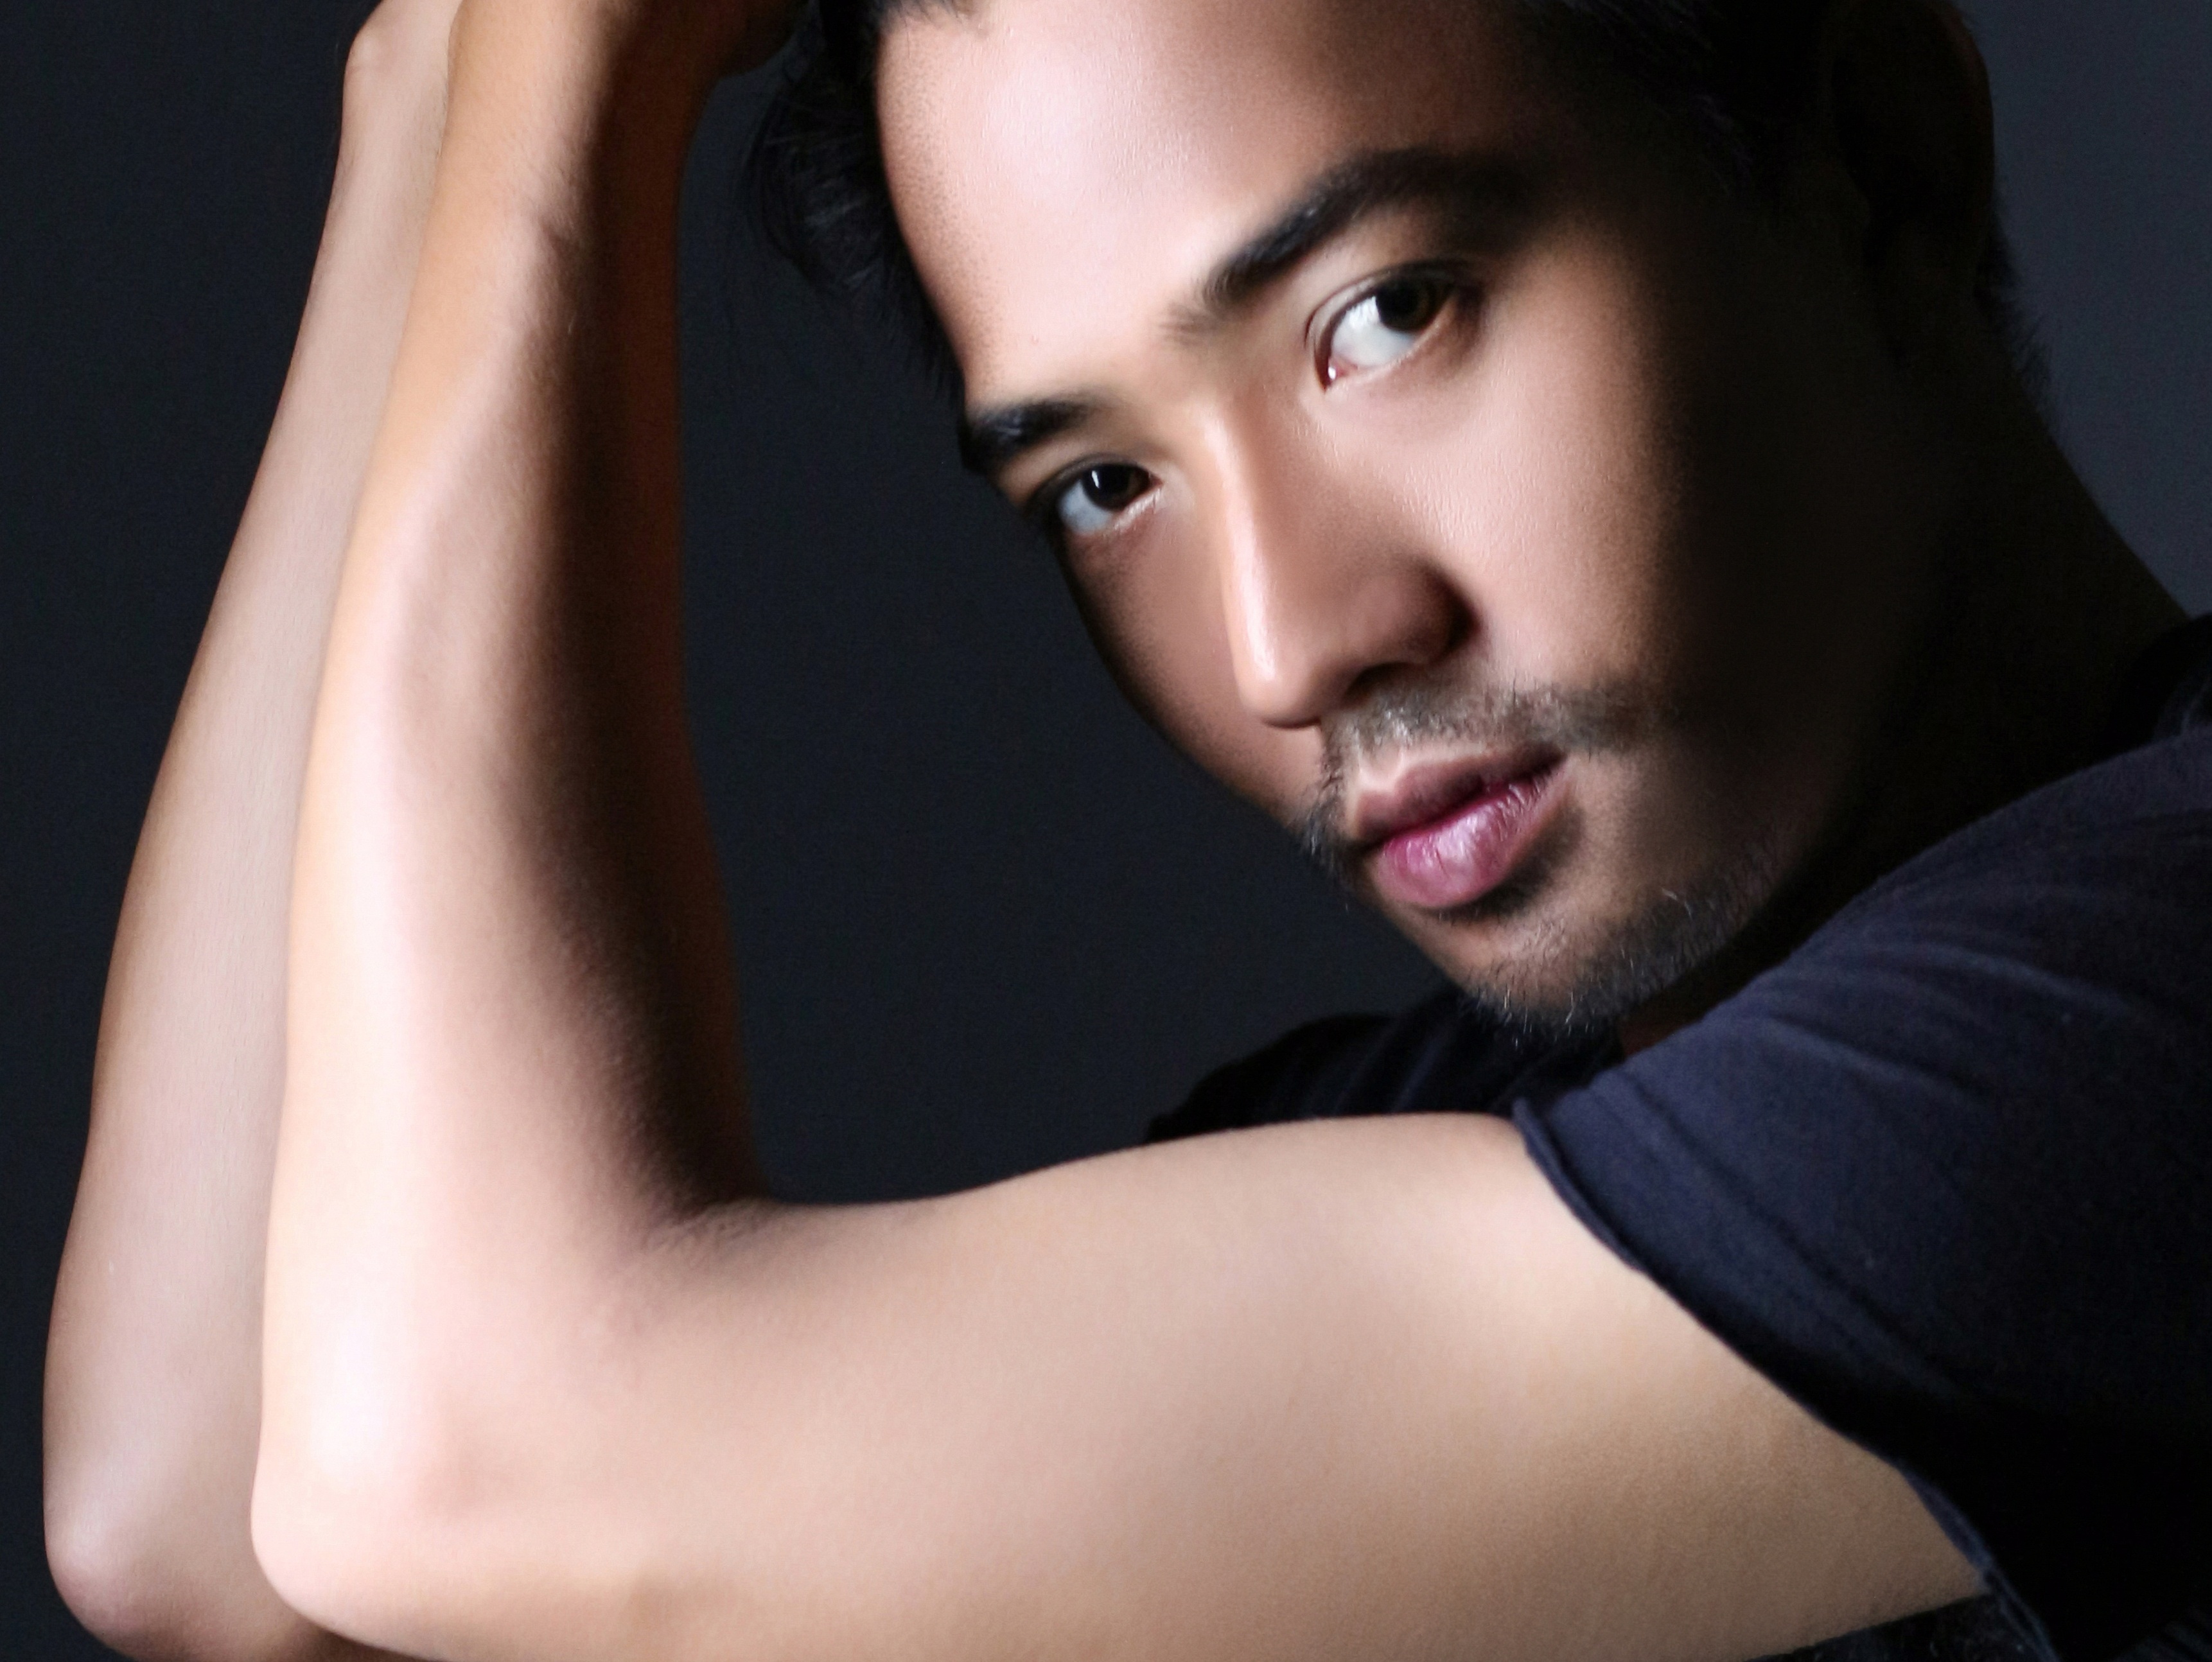
person, girl, woman, hair, photography, alone, portrait, model, lady, hairstyle, thailand, long hair, close up, human body, black hair, face, hands, eye, skin, beauty, organ, am lonely, men s, abdomen, photo shoot, brown hair, sense, portrait photography, art model